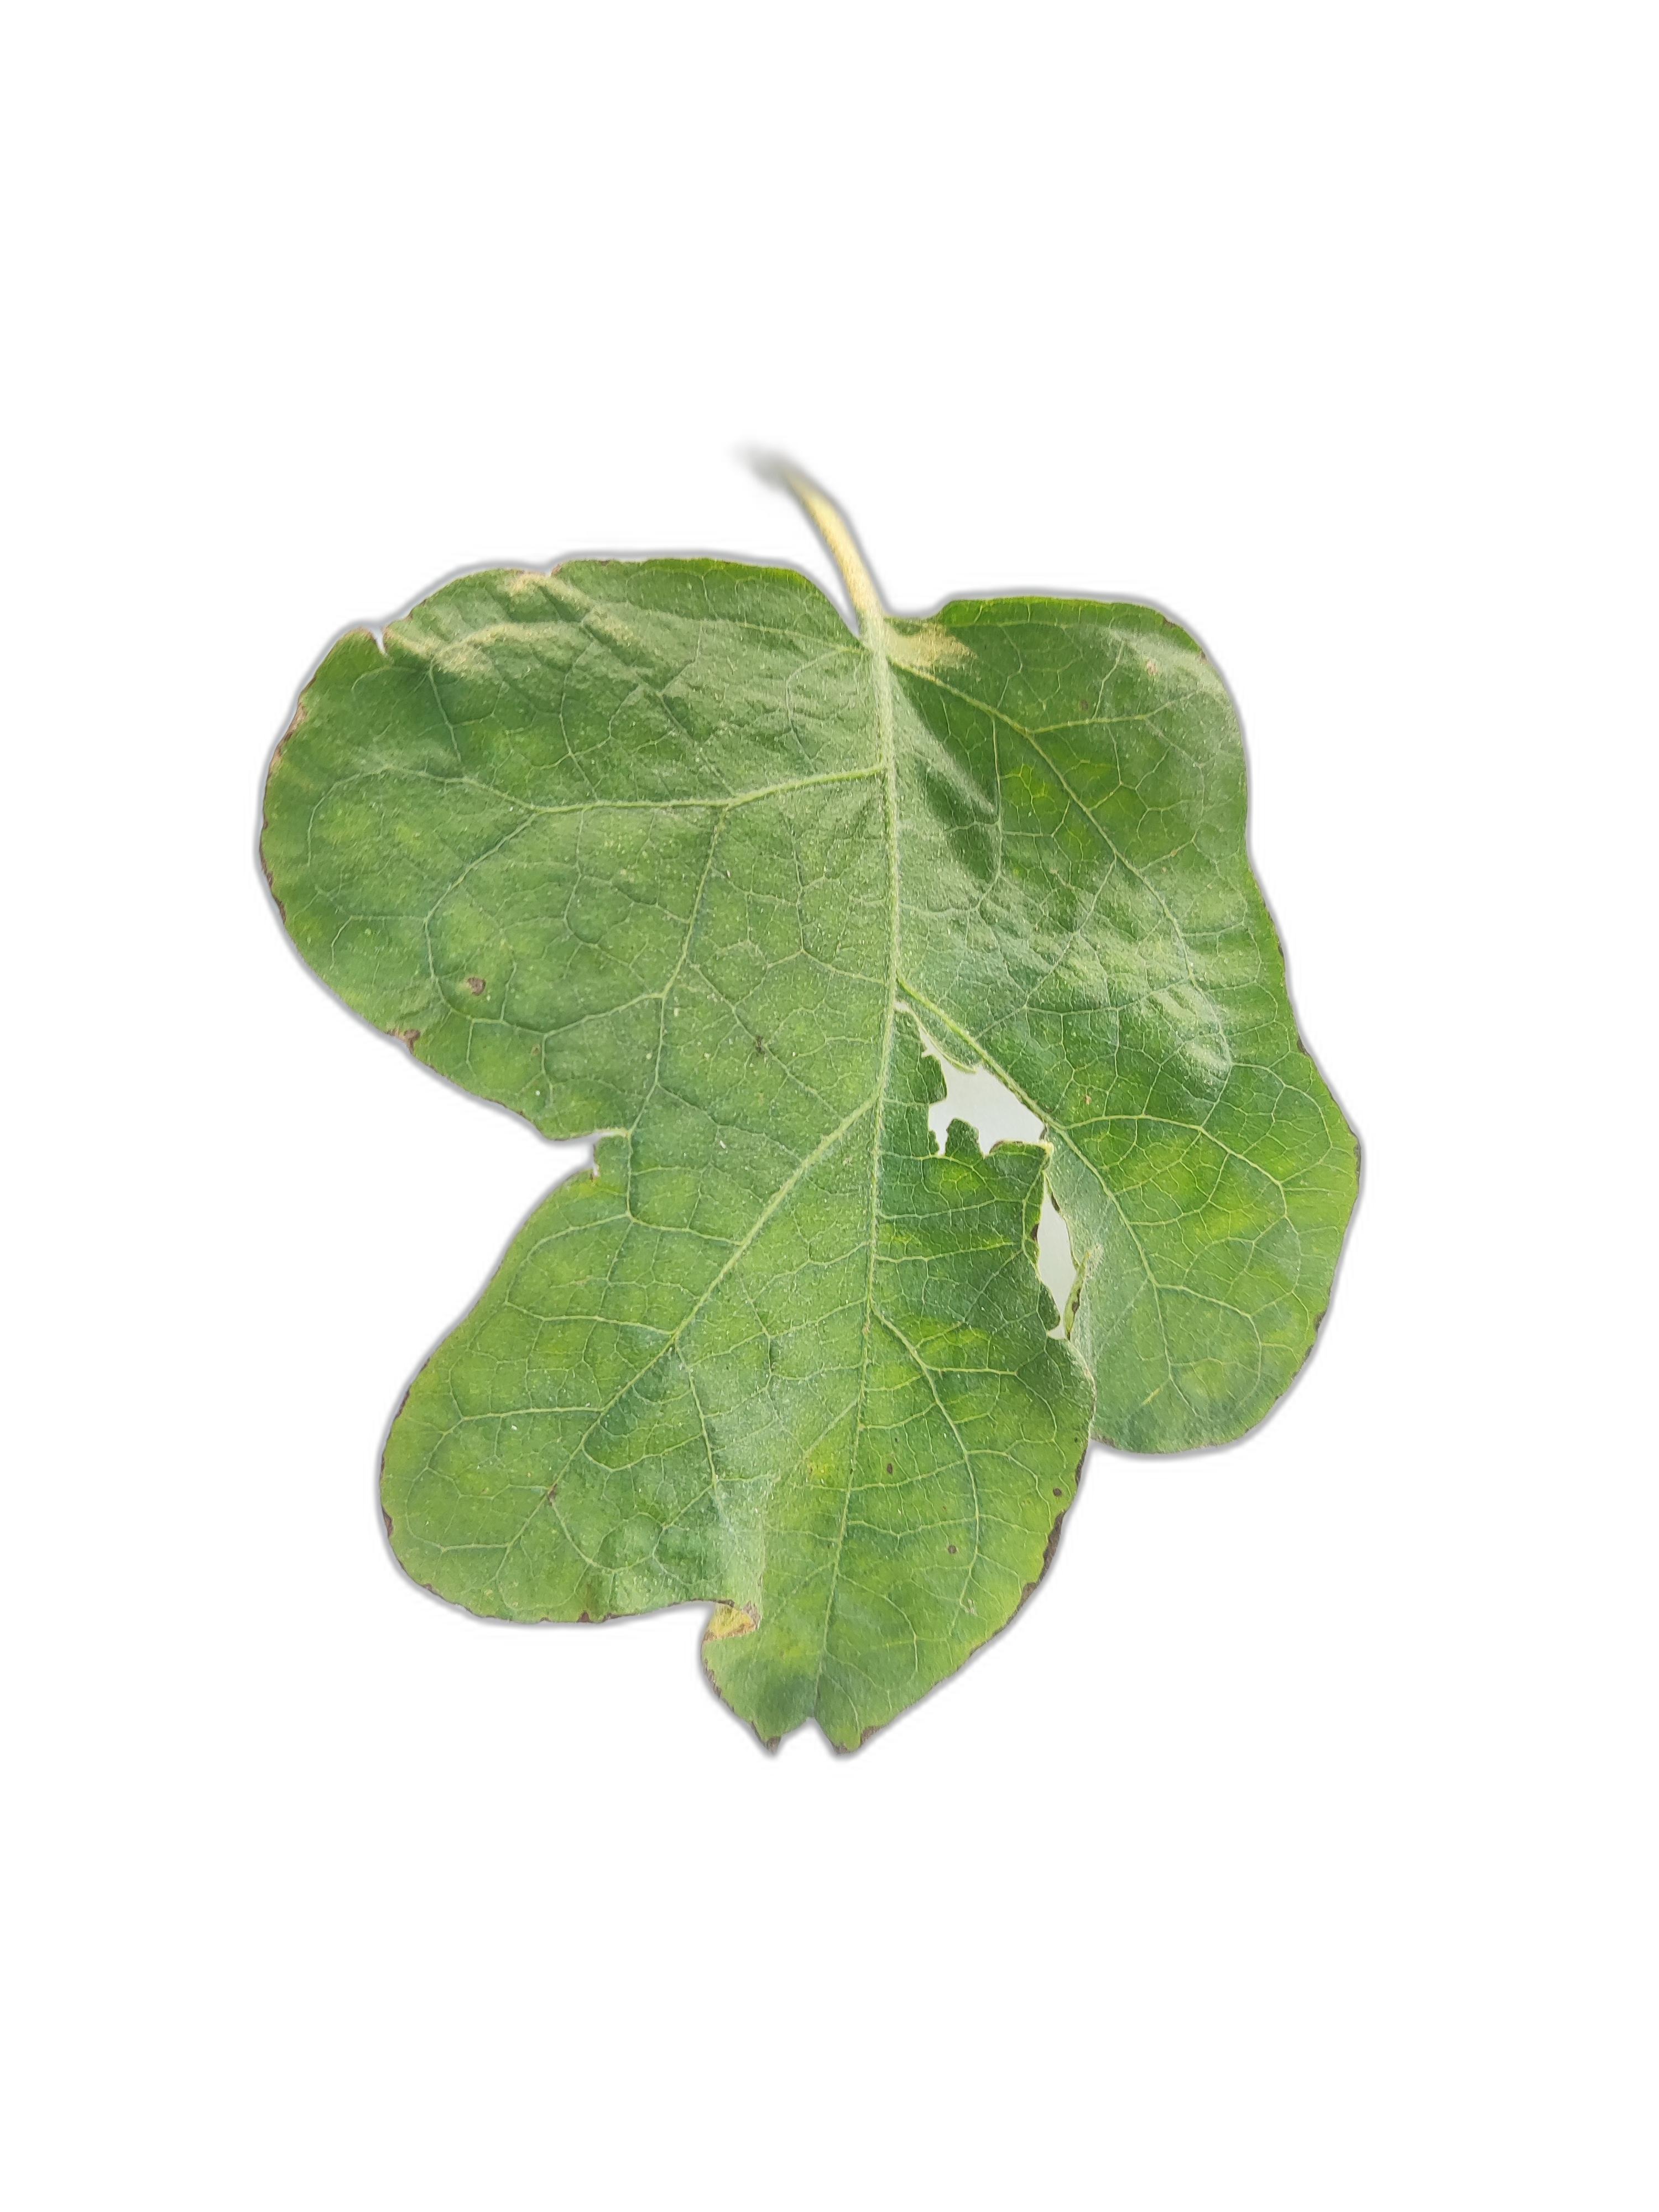
Label: Insect Pest Disease